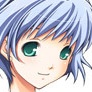
Portrait style: Anime Portrait